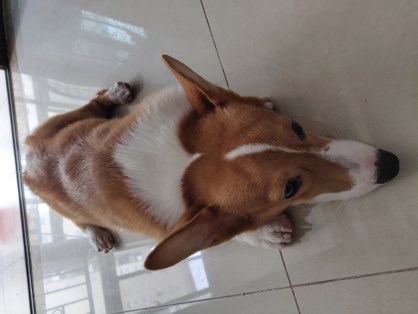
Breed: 2909-n000116-Cardigan